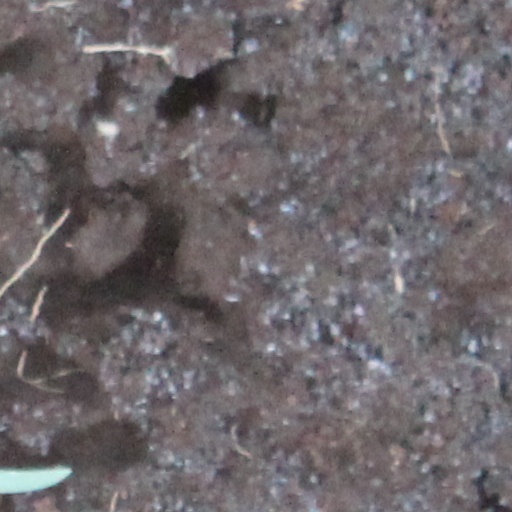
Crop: wheat